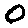
Label: 0